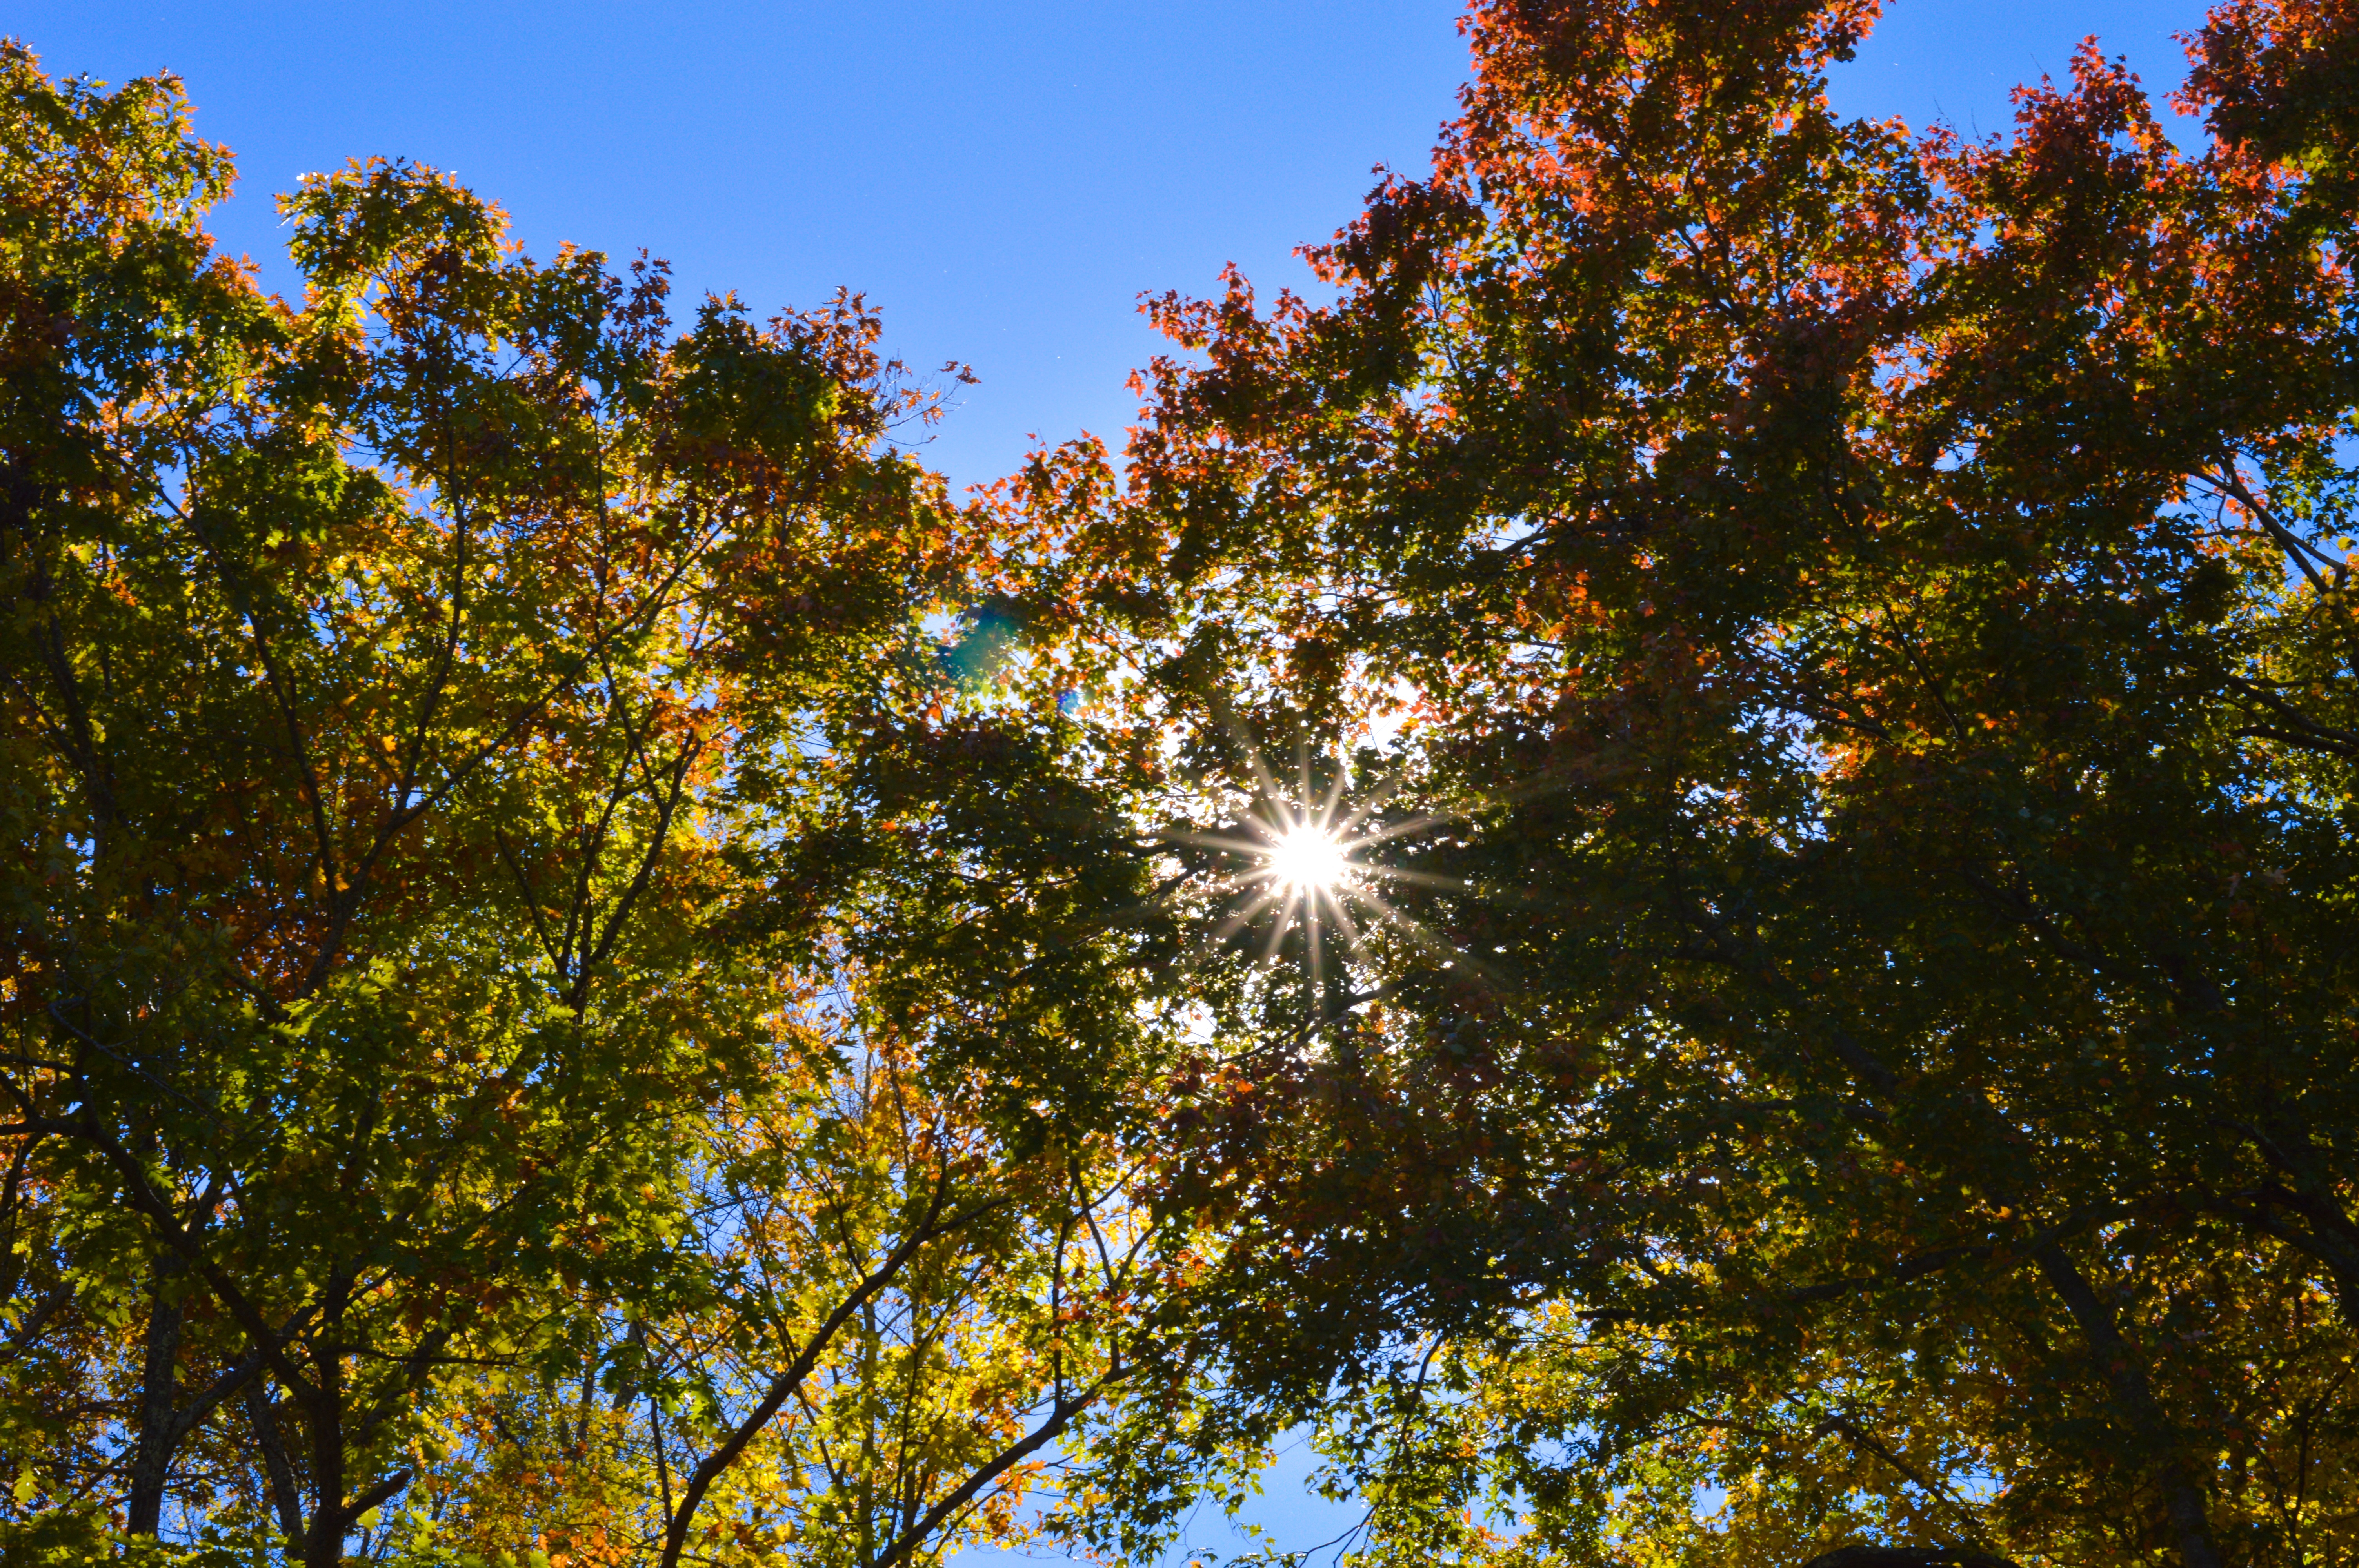
landscape, tree, nature, forest, outdoor, branch, mountain, plant, sky, sun, sunlight, leaf, fall, flower, lake, foliage, scenic, autumn, park, colorful, season, gold, beams, deciduous, scene, woodland, vibrant, fall foliage, virginia, fall background, appalachian mountains, woody plant